Halifax, Nova Scotia

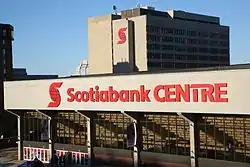
The Scotiabank Centre, the largest multi-purpose sporting arena in Atlantic Canada

Halifax is the Atlantic region's central point for radio broadcast and press media. CBC Television, CTV Television Network (CTV), and Global Television Network and other broadcasters all have important regional television concentrators in the municipality. CBC Radio has a major regional studio and there are also regional hubs for Rogers Radio and various private broadcast franchises, as well as a regional bureau for The Canadian Press/Broadcast News.